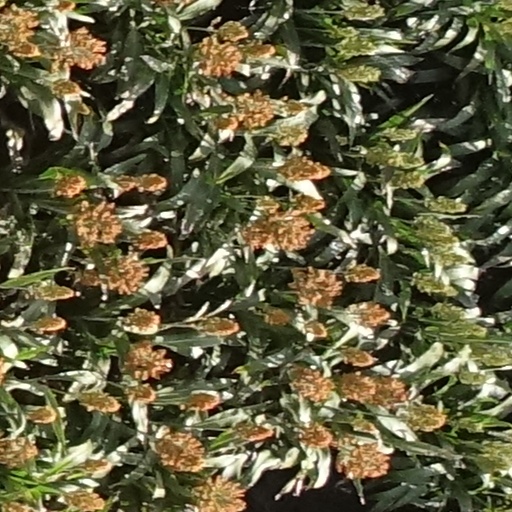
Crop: sorghum